Anti-war protests in Russia (2022–present)

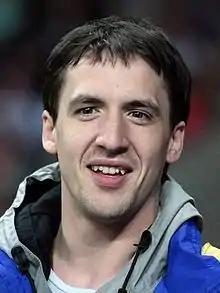
Russian actor Artur Smolyaninov, known for his roles in "The 9th Company" and "AK-47", was charged for "discrediting" the Russian military

On 1 March, the Moscow radio station Echo of Moscow, as well as the independent channel TV Rain, was forced off air for having aired opposition to the war. After completing their final broadcast, TV Rain put on a loop of "Swan Lake", echoing the efforts of Soviet authorities to bury bad news, including the 1991 attempted coup d'état as the USSR was breaking up.